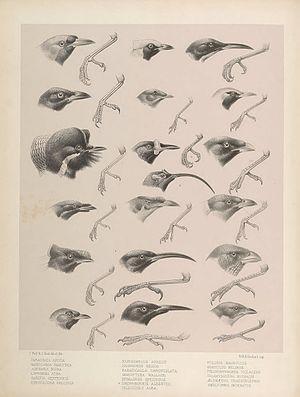
Dessin de 1873 montrant les pattes et les têtes de différents oiseaux.